Sky position (RA, Dec in degrees): 162.679, 26.154
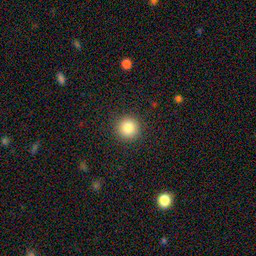
Galaxy morphology: Round Smooth Galaxies